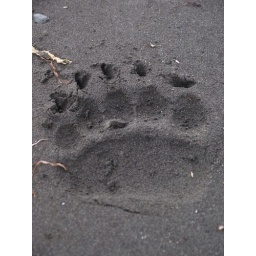
Brown bear track on the beach in front of our camp. Aniakchak National Monument and Preserve.